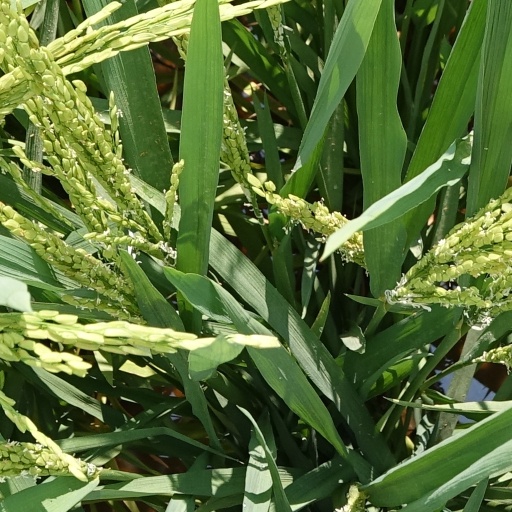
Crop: rice